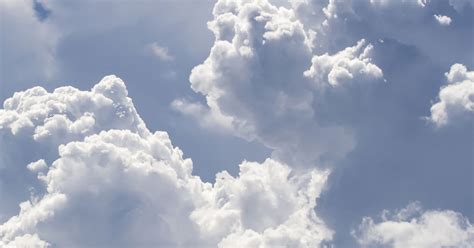
Weather: cloudy or overcast